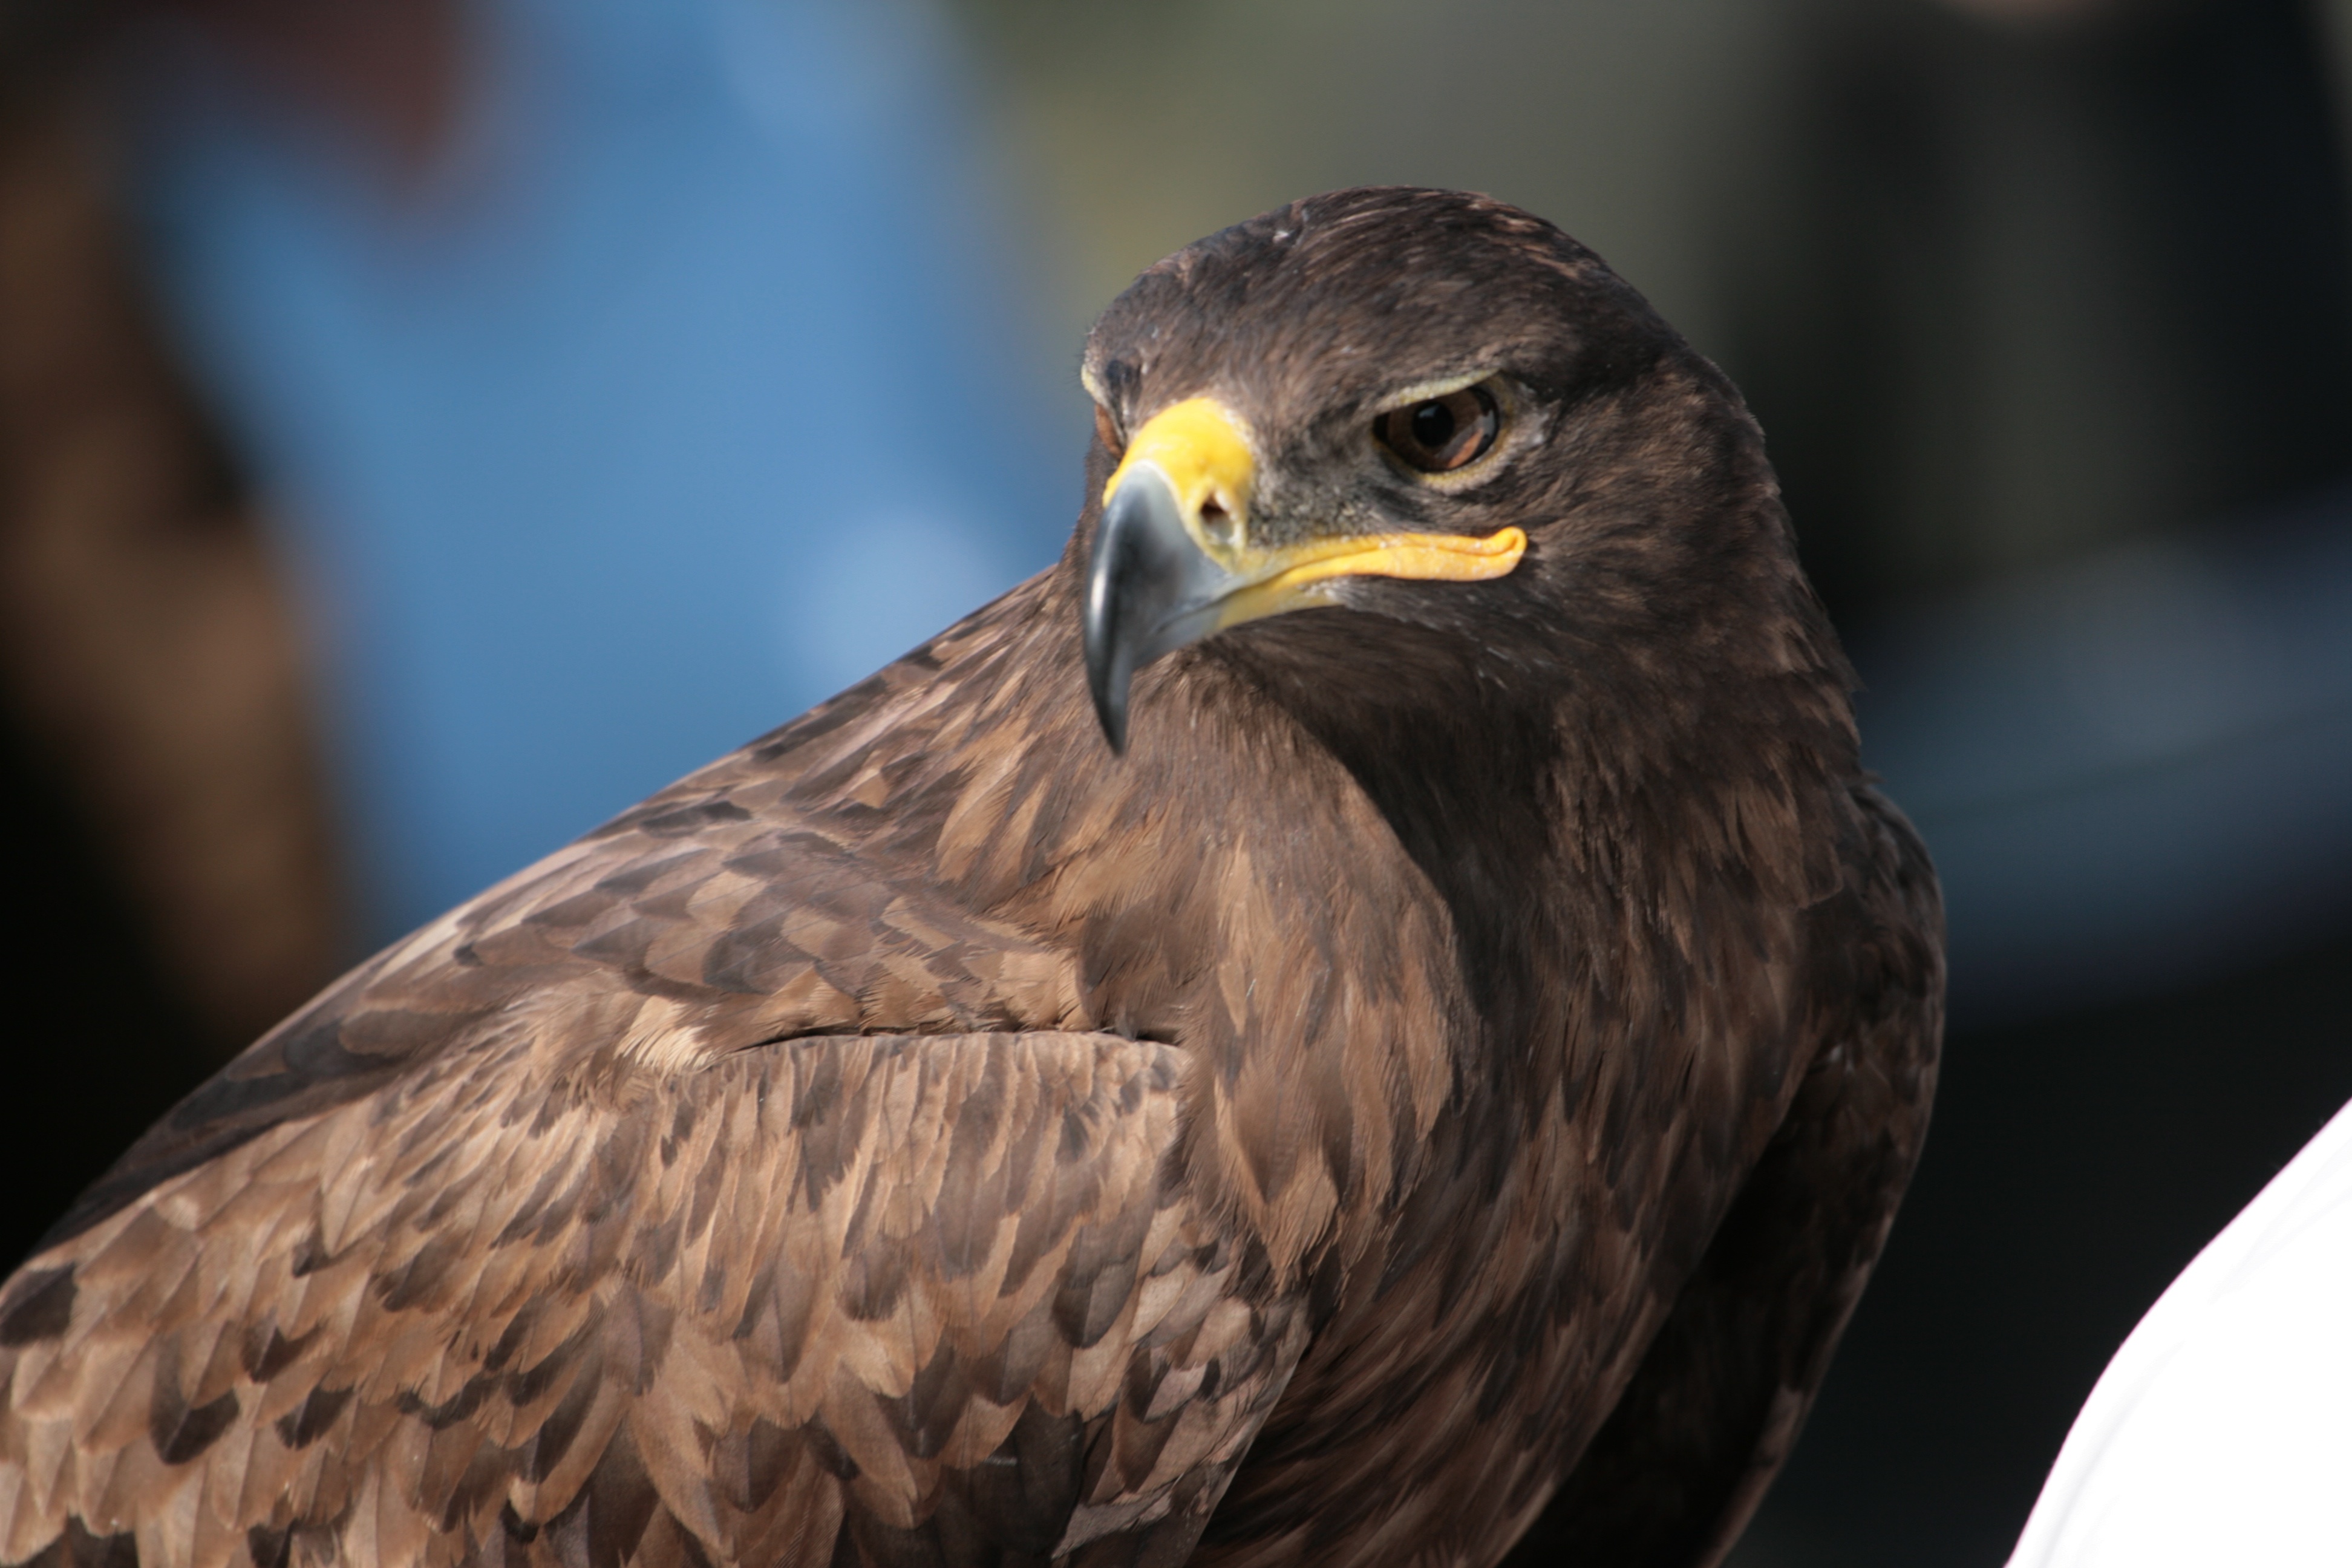
bird, wing, wildlife, beak, eagle, hawk, fauna, bird of prey, vertebrate, falcon, buzzard, accipitriformes